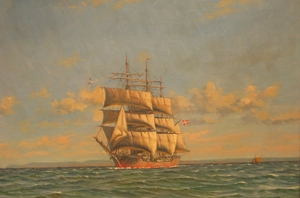
Christian Bogø / Opvækst og uddannelse
Et eksempel på Christian Bogøs kunst, solgt hos Bruun Rasmussen i 2003.
Marius Christian Emil Nielsen Bogø var en dansk maler, journalist og forfatter.